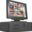
Label: television